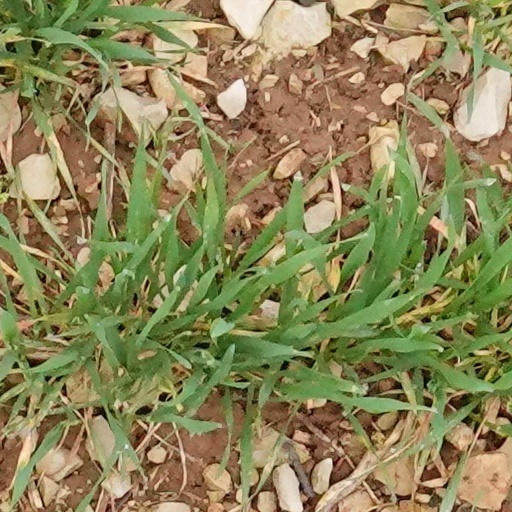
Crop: wheat